Puerto Ricans in World War I

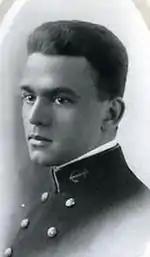
Pedro del Valle as a Midshipman

In 1918, a US Employment Service Bulletin estimated that 75,000 unemployed laborers in Puerto Rico were available for work in the United States. The War Department agreed to transport workers to labor camps in the United States where they would be housed and fed while working on government construction contracts at defense plants and military bases located mostly in Louisiana, North and South Carolina and Georgia. In 1918, nearly 1,500 were sent to Arkansas to work in a picric acid factory. At least 176 died from influenza that fall. Many of these work camps, however, subjected the new migrants to harsh conditions and even forced labor, which Rafael Marchán, a laborer, described in his 1918 deposition to the commissioner of Puerto Rico.